Boone, Iowa minor league baseball history

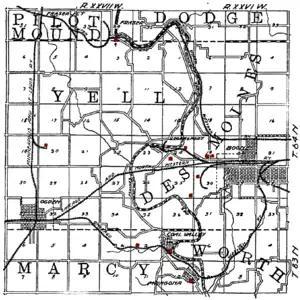
(1909) Boone County mine locations.

In their first season of play, the 1904 Boone Coal Miners finished in sixth place in the Iowa State League final standings. Compiling a record of 50–61, Boone was managed by Thomas Reynolds, Walter Holcomb and O.P. DePew. The Coal Miners finished 22.5 games behind the first place Ottumwa Snappers, as the league held no playoffs.